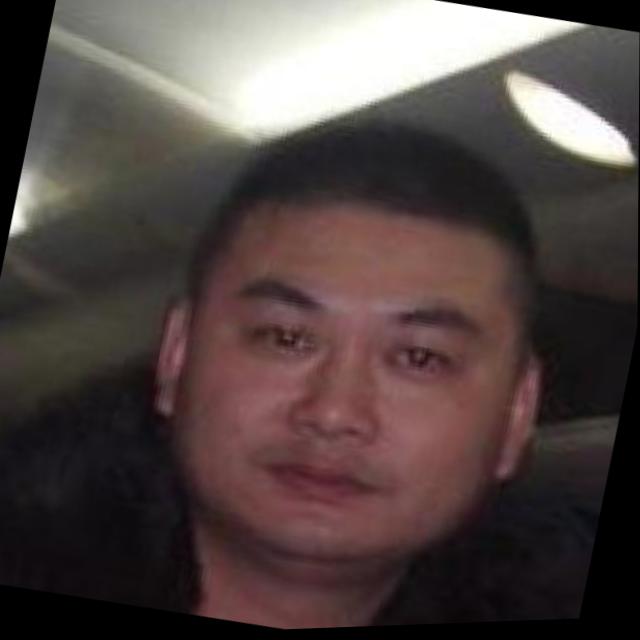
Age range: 21-44